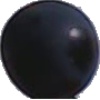
Label: Grape Blue 1